Northern pig-tailed macaque

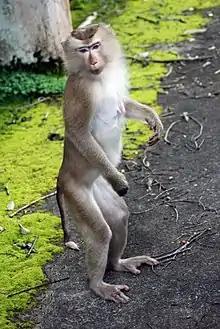

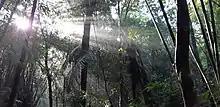
Mixed bamboo and semi-evergreen forest in Keo Seima Wildlife Sanctuary

Physical characteristics identifiers in distinguishing the northern and the southern pig-tailed macaques. Northern pig-tailed macaques have a round greyish pelage from the side of their cheeks all the way around to the top of their head and beneath their chin, which is called a crown. A brown pelage patch is found on the centre of their crowns followed by white triangular forms beneath this patch and along the top of their eyes. One red stripe is found at each exterior corner of their eyes which are angled upwards and diagonally meeting at the ending point of the white triangular eye extremities. Their elongated muzzle is still shorter when compared to southern pig-tailed macaques.